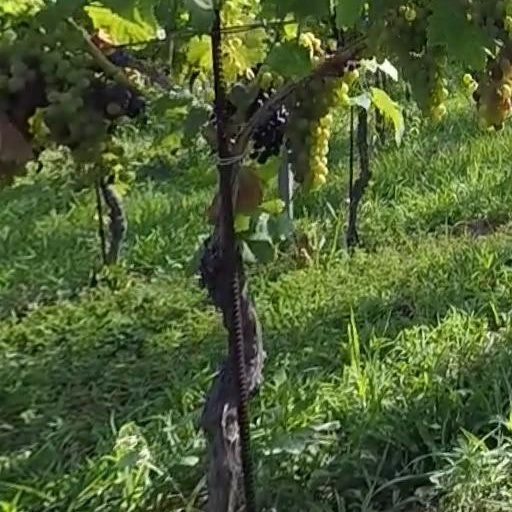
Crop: grape